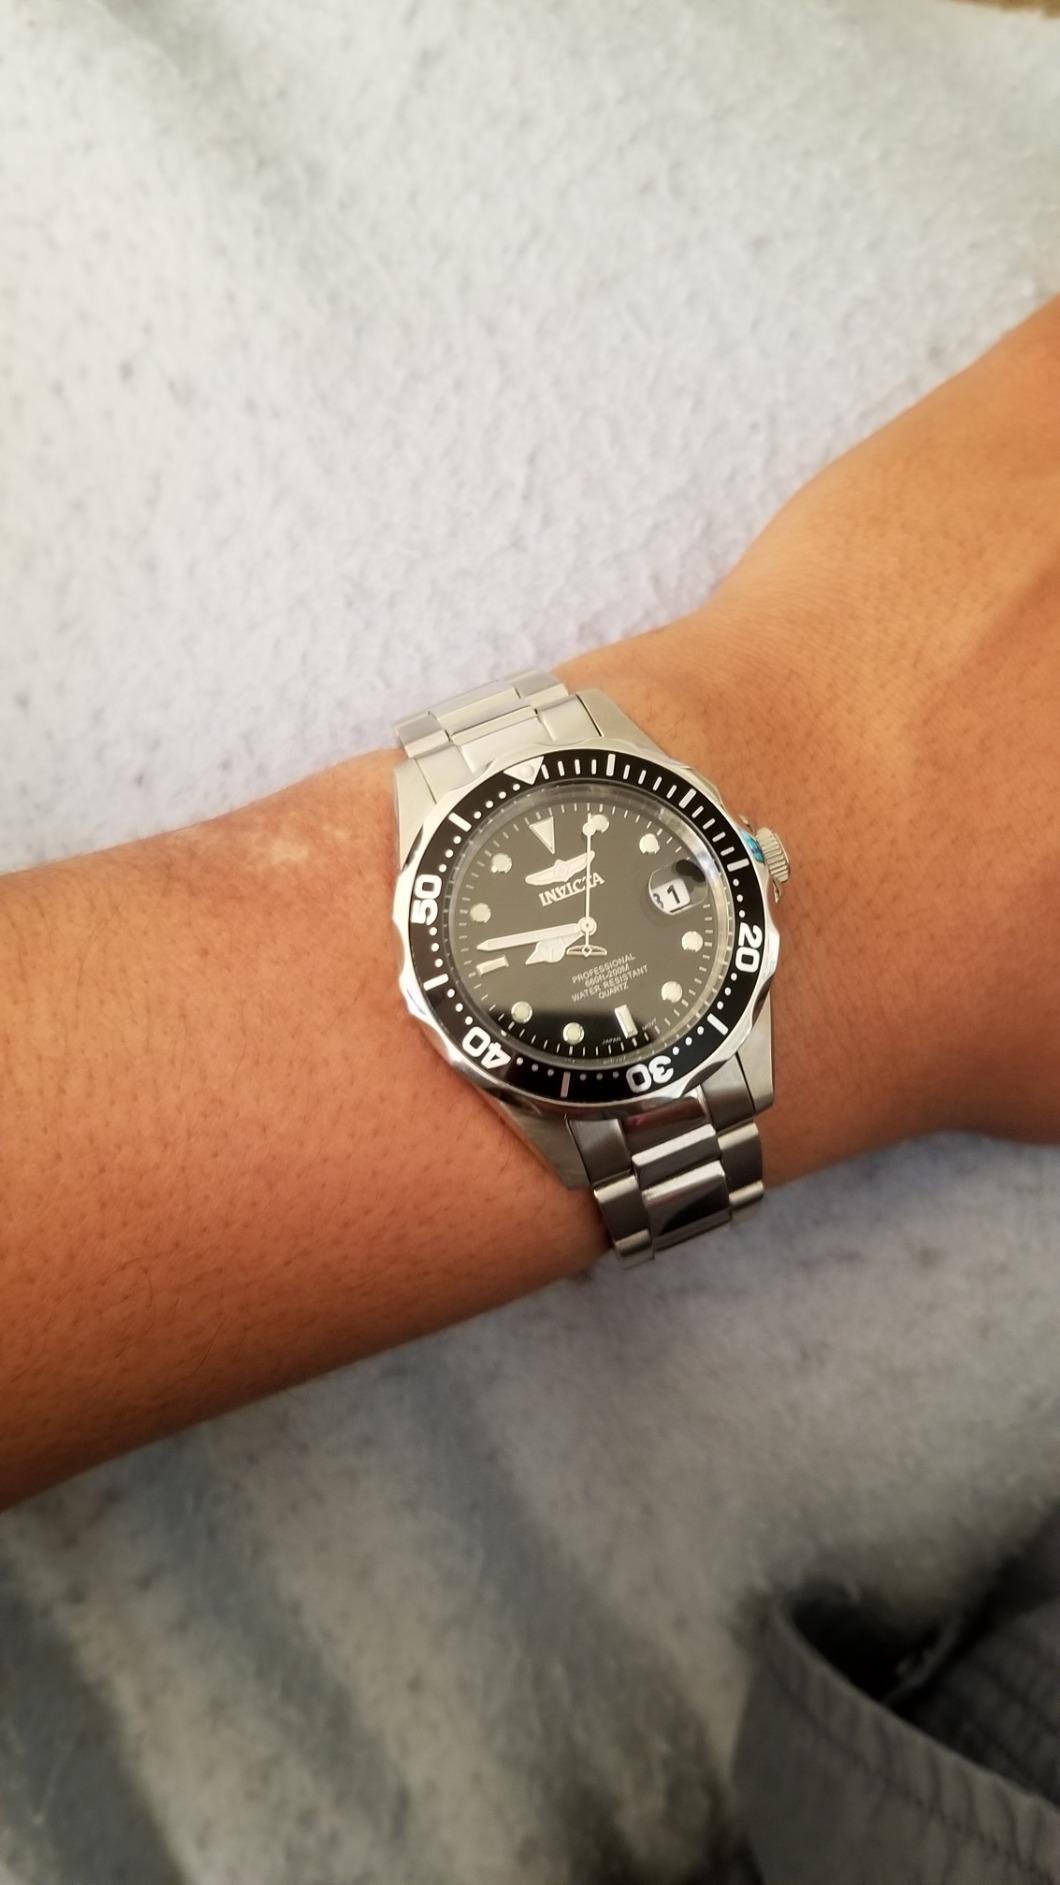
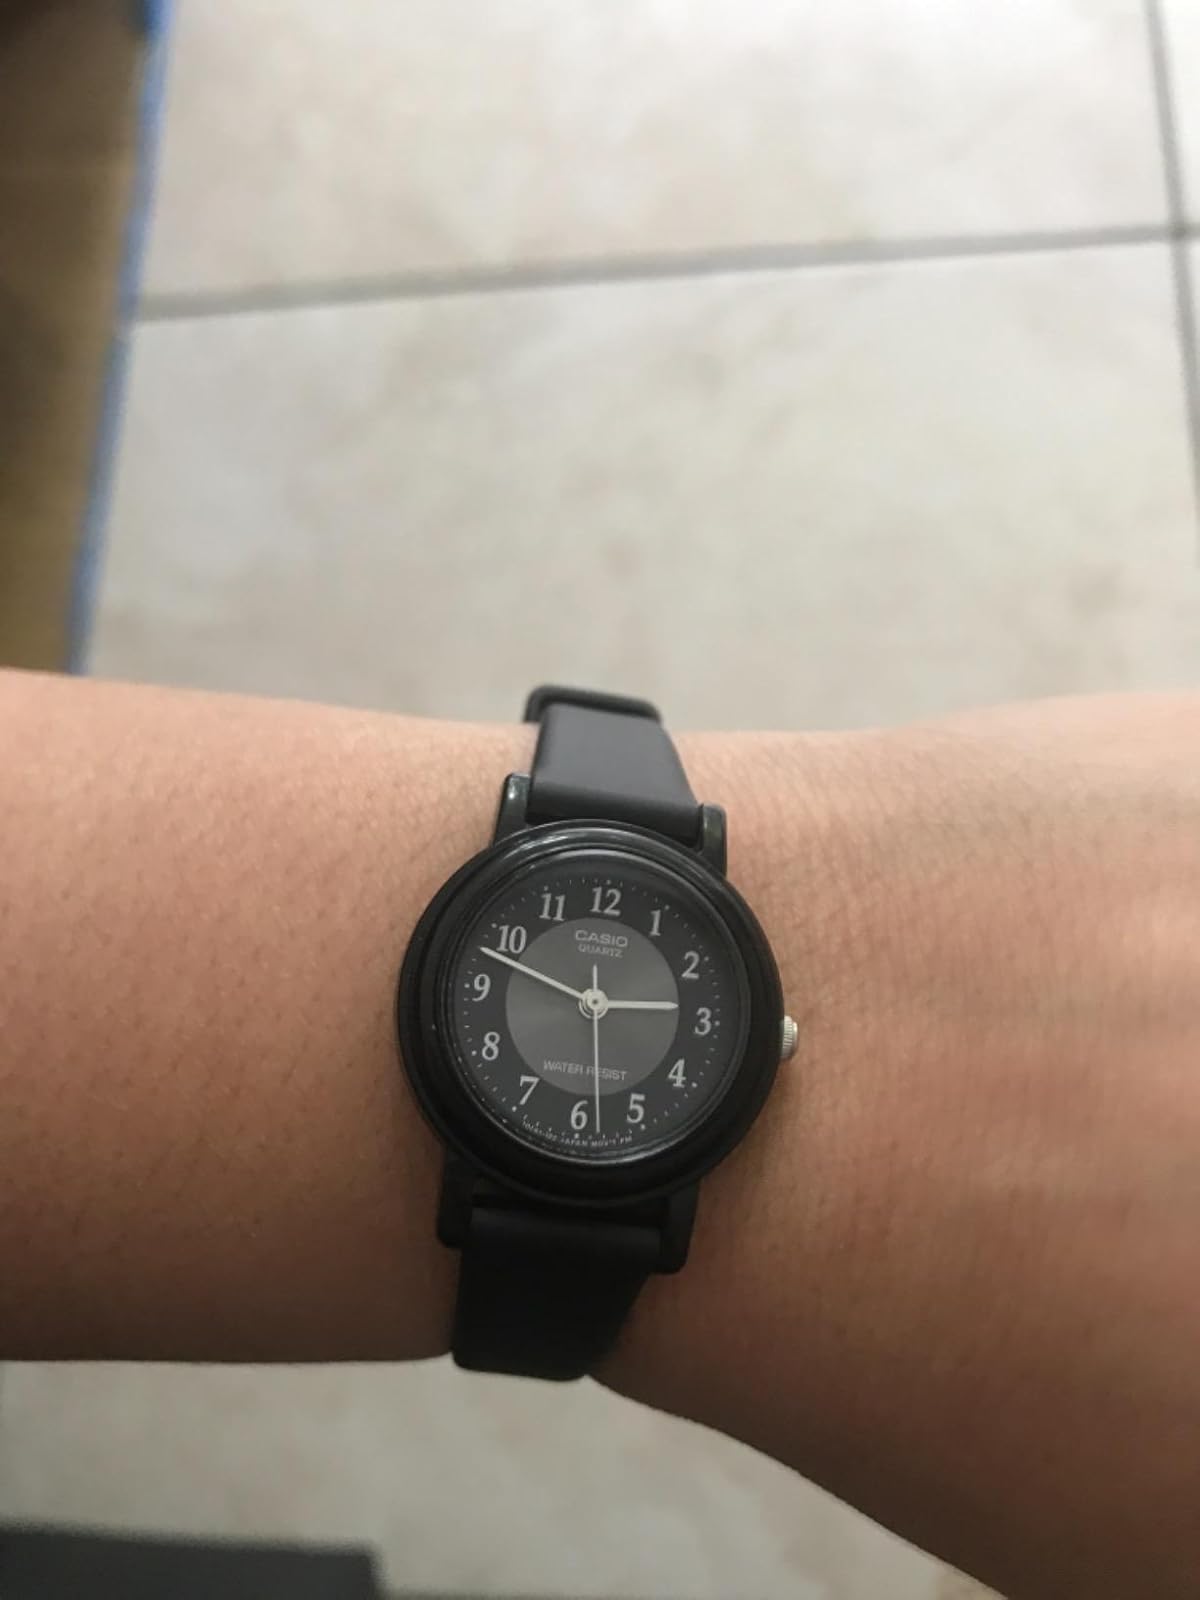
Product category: accessories_watch
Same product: no